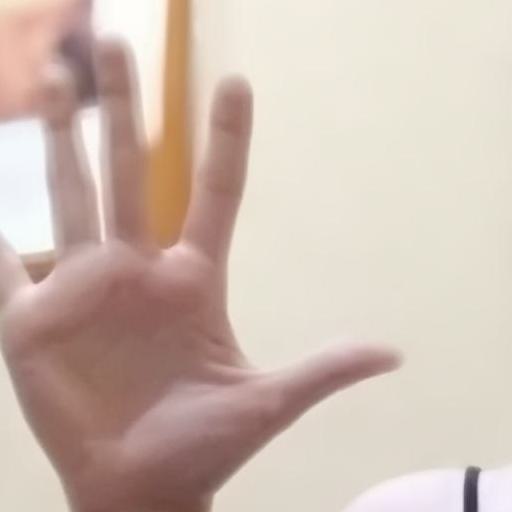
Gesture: palm